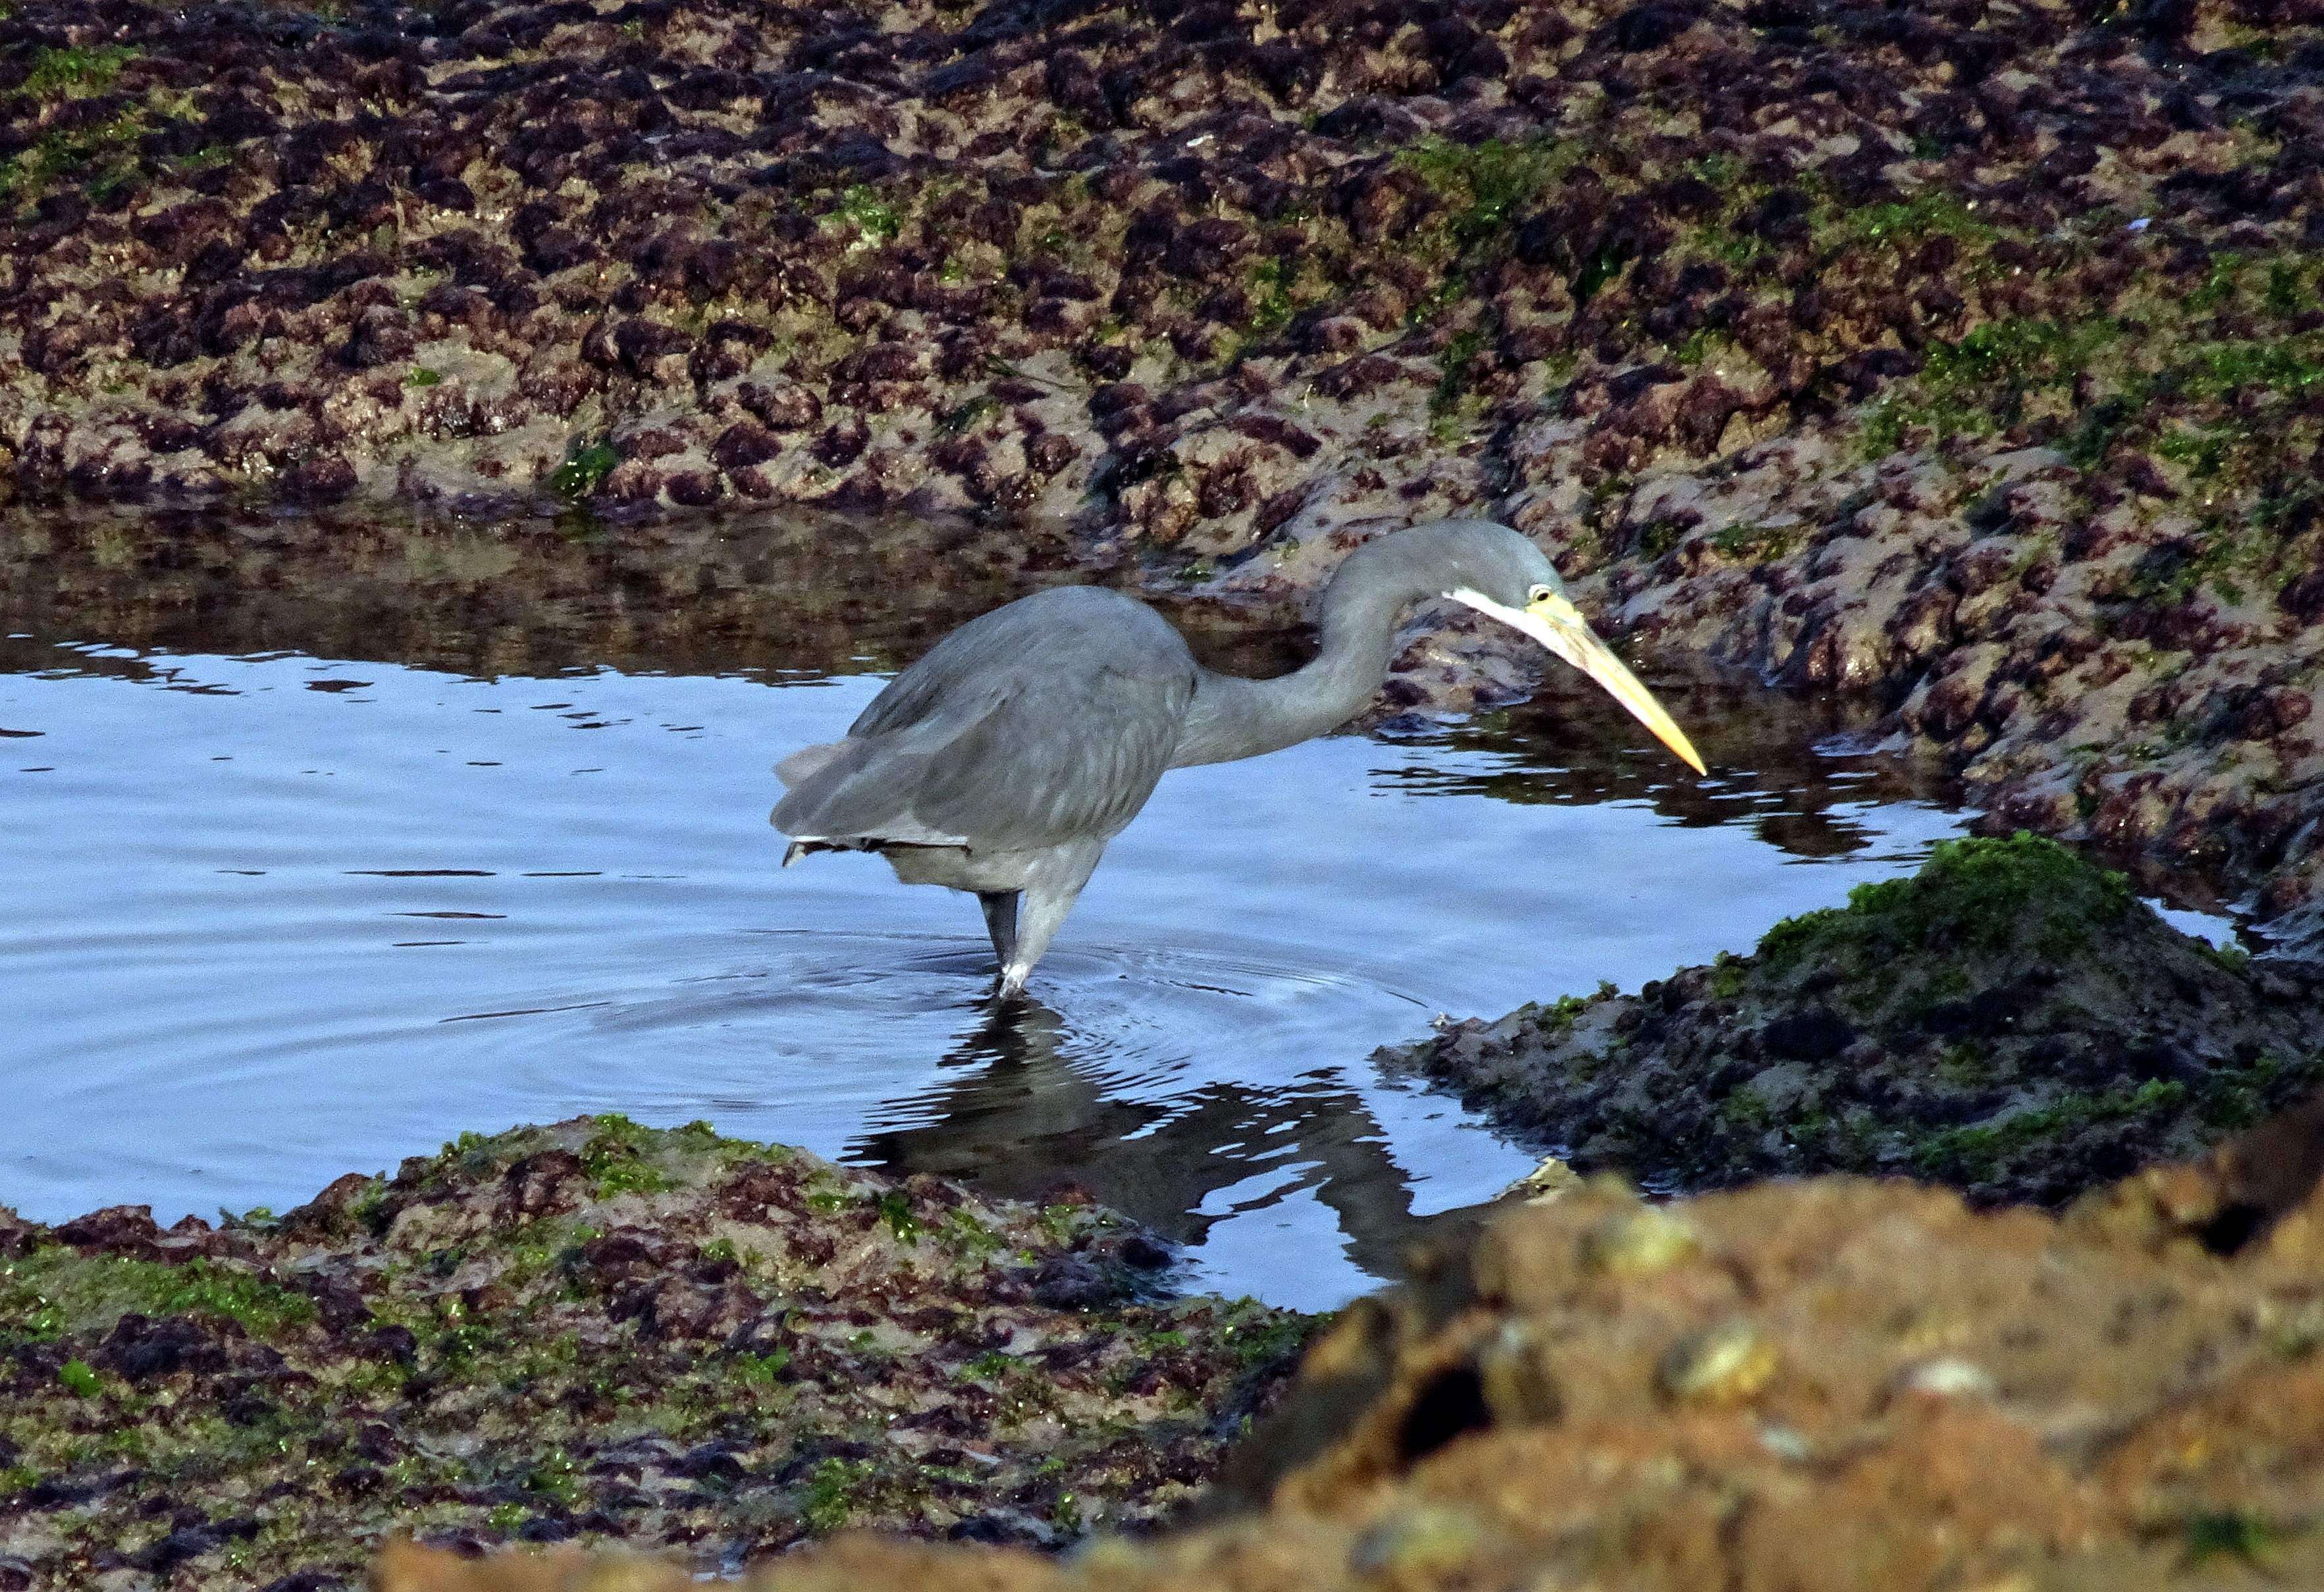
nature, bird, wildlife, avian, fauna, wading, wetland, vertebrate, india, wader, western reef egret, western reef heron, egretta gularis, porbandar